Buddhism in Brazil

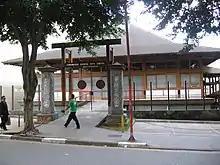
Busshinji, Sōtō Zen Buddhist temple in Liberdade, São Paulo, is the headquarters for the school's mission in South America.

The 1955 founding of the Soto Zen Busshinji temple in São Paulo was particularly important for both its service to the Japanese Brazilian community and outreach to non-Brazilians. Built with fund from the local Japanese community and the Soto Zen school, of which it was the head quarters, the temple assisted in proselytising 3,000 families. The temple was led by Master Rosen Takashina Roshi until 1985. Beginning in the 1960s, Takashina started Zen meditation workshops which in the 1970s opened up to non-Japanese attendees including public figures such as Nise da Silveira and Orides Fontela. The first Zen monastery was established in 1976 in Espírito Santo by Ryotan Tokuda, a monk from the Busshinji Temple, along with new non-Japanese practitioners. In 1984, a second Zen monastery was founded in Minas Gerais and the Zen Society of Brazil (Sociedade Soto Zen do Brasil). A number of other Zen institutions were established by Tokuda in the 1980s and 1990s and by 2000 there were 23 centres and temples and three monasteries for Zen Buddhists.